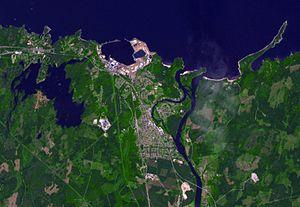
L'embouchure du Dalälven et la ville suédoise de Skutskar (on voit surtout la grande zone portuaire). Photo du 28 juillet 2008.
Skutskär est le chef-lieu de la commune d'Älvkarleby, dans le comté d'Uppsala, en Suède. La localité est située près de l'embouchure du Dalälven dans la mer Baltique, à la frontière du comté de Gävleborg, une partie de la localité y étant d'ailleurs situé. Skutskär est une localité industrielle, avec en particulier une usine de pâte à papier de Stora Enso et un centre du groupe Vattenfall.